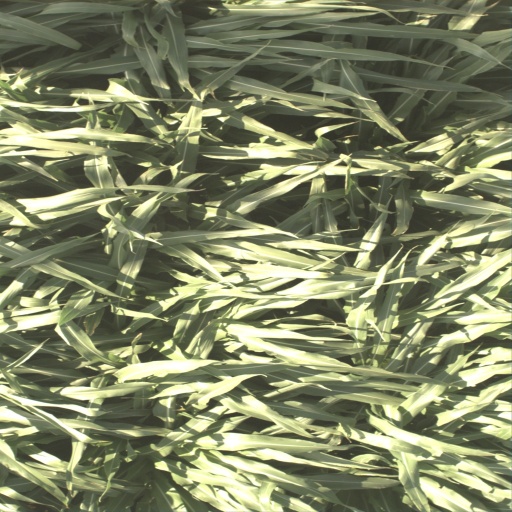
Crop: sorghum